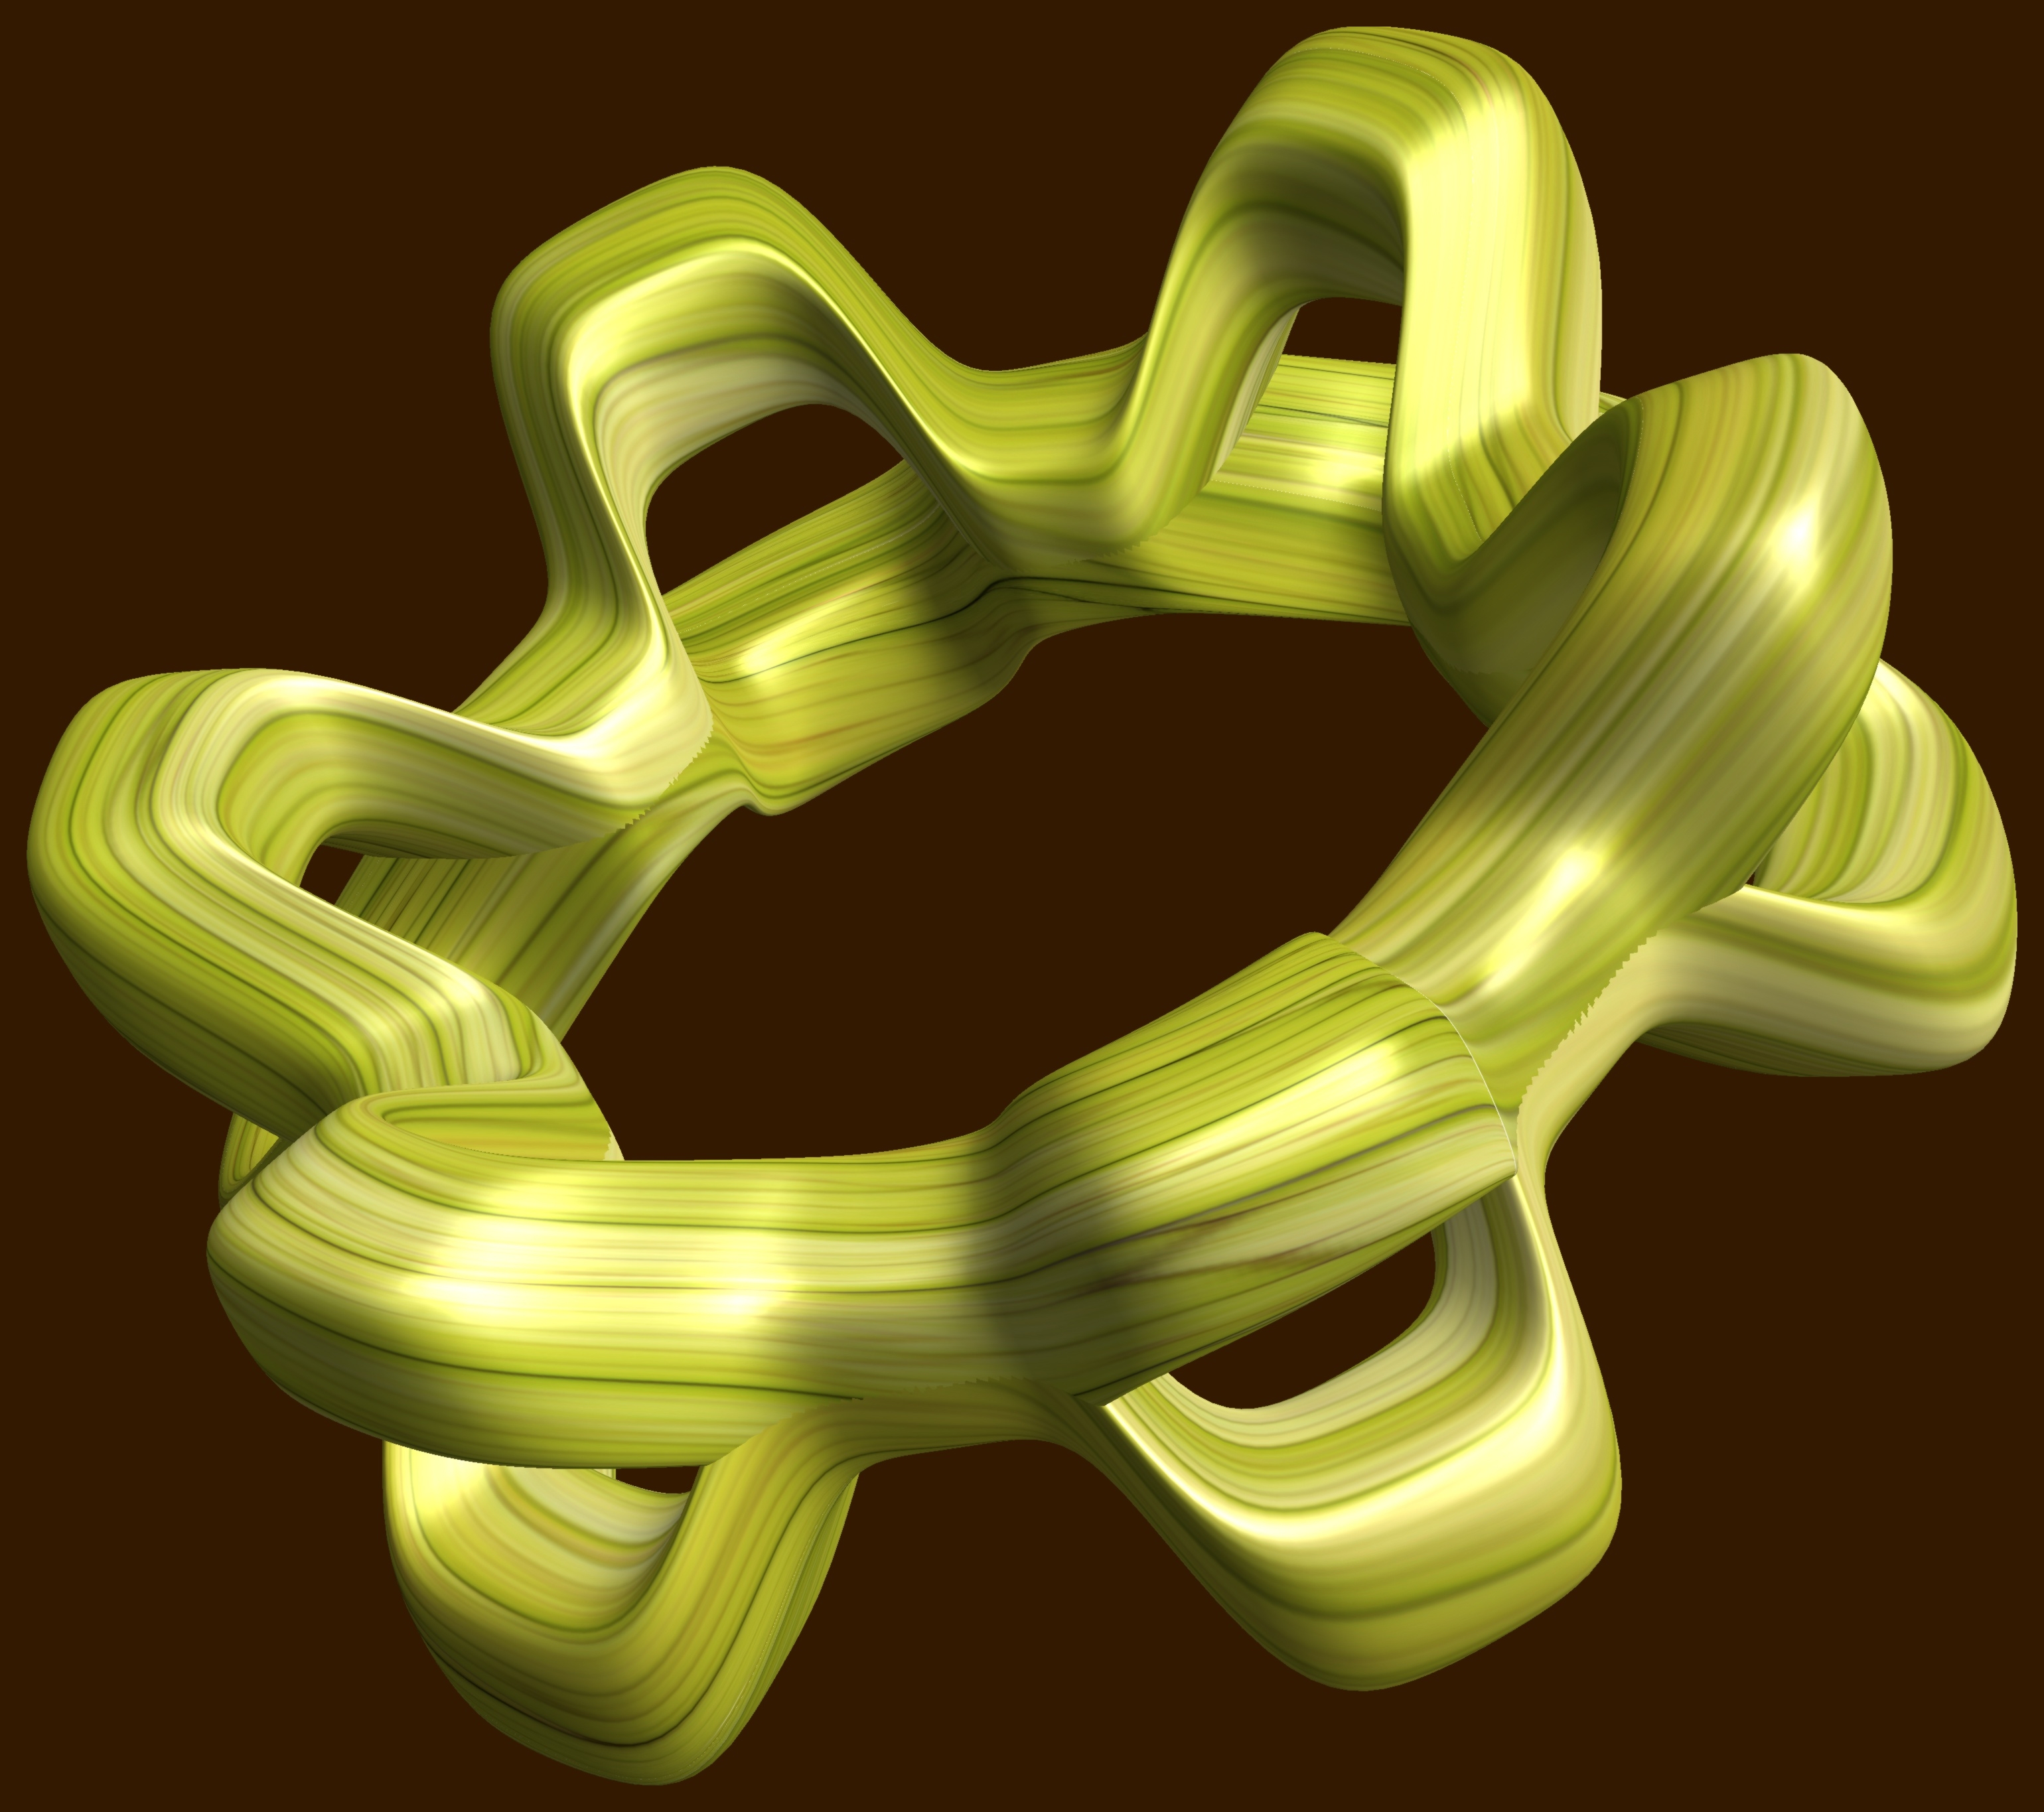
hand, abstract, structure, texture, number, pattern, green, geometry, product, font, sculpture, design, symmetry, 3d, graphic, shape, torus, mathematica, cg, parametricplot3d, code, program, algorithm, mapping, geometricsculpture